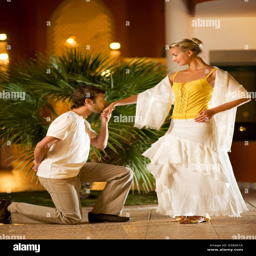
young man standing on a knee and kissing woman 's hand